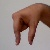
The image shows a hand gesture representing the letter 'Q' in Indian Sign Language.